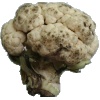
Label: cauliflower